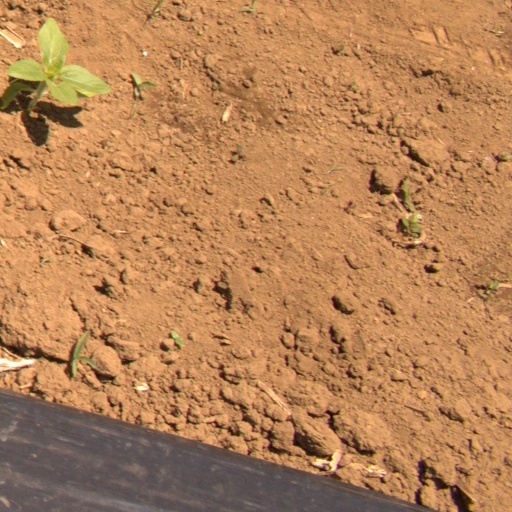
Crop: Jerusalem artichoke